Eric "Bobo" Correa

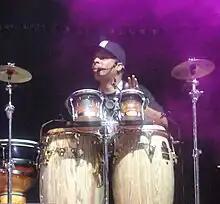
Correa with Cypress Hill at Nova Rock 2016

Eric "Bobo" Correa (born August 27, 1968) is an American percussionist and a member of the hip hop bands Beastie Boys, then Cypress Hill and Ritmo Machine as well as the Industrial metal band Sol Invicto. He performed and recorded with the Beastie Boys through the 1990s.